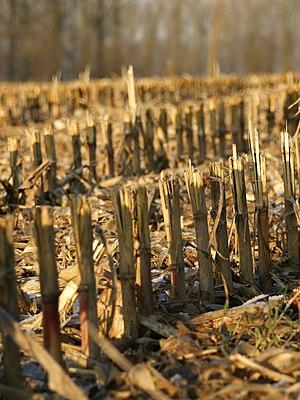
Le maïs, appelé blé d’Inde au Canada, est une plante herbacée tropicale annuelle de la famille des Poacées, largement cultivée comme céréale pour ses grains riches en amidon, mais aussi comme plante fourragère. Le terme désigne aussi le grain de maïs lui-même.